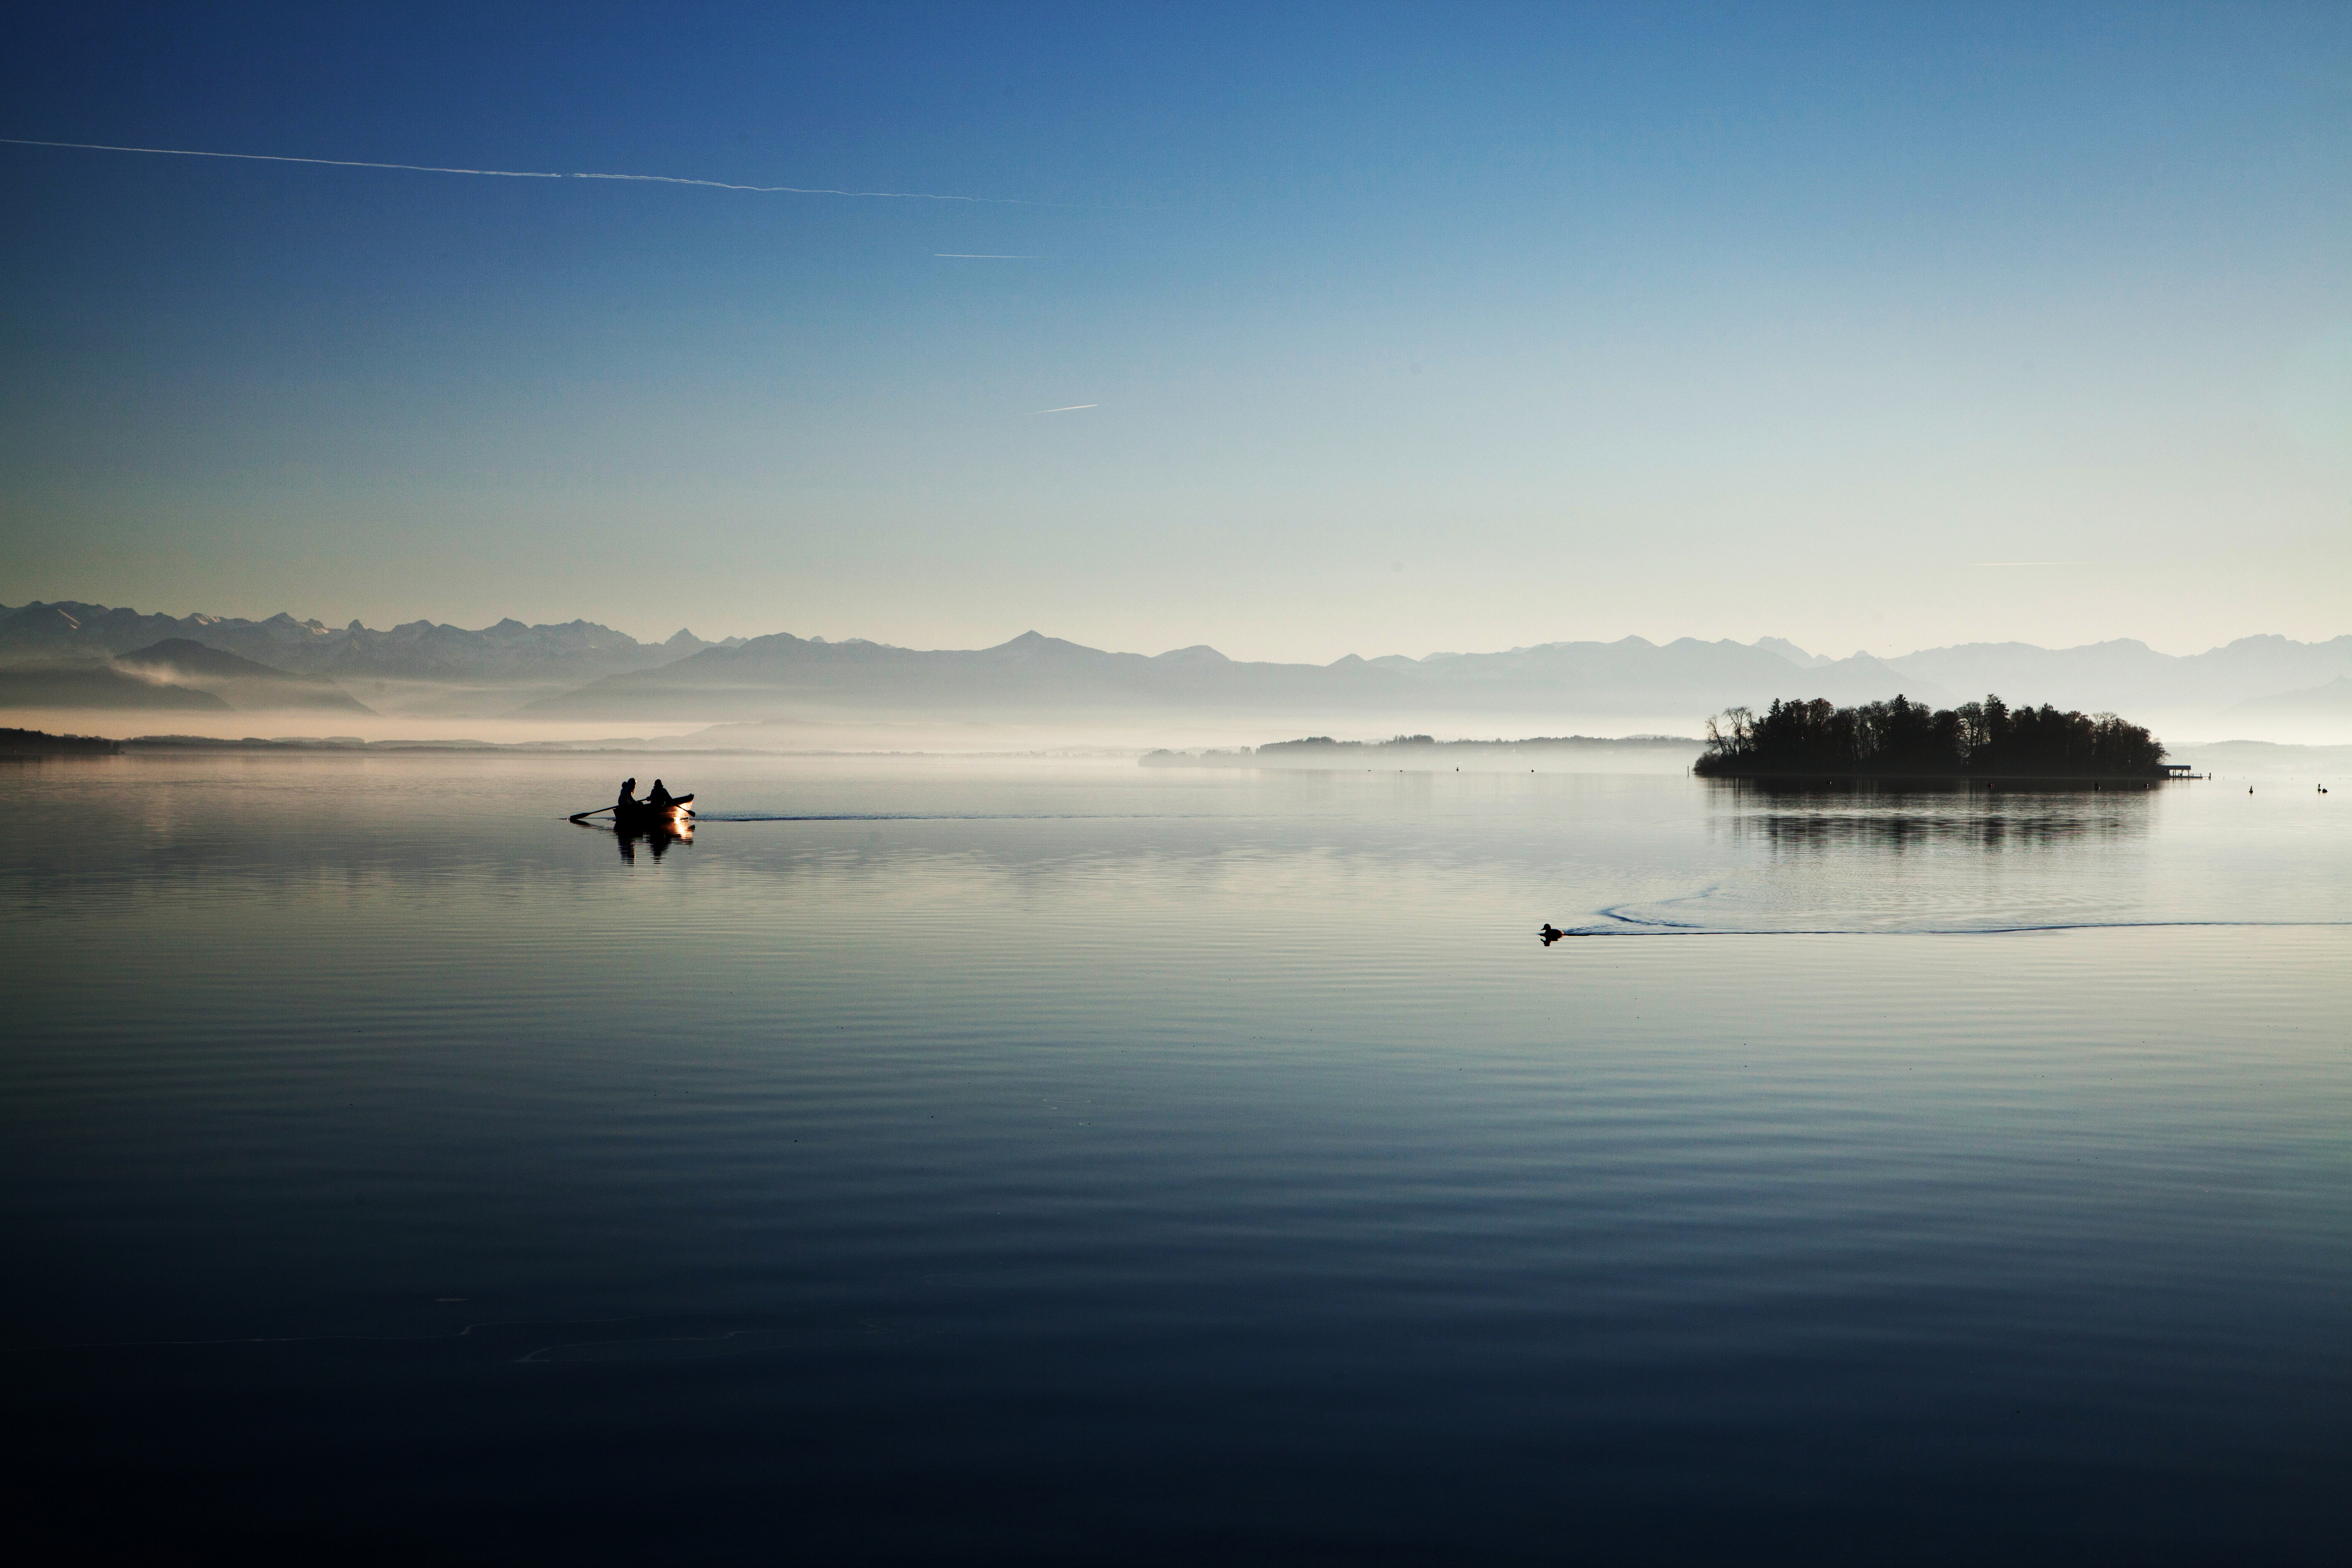
lake, starnberg, bavaria, upper bavaria, moutains, blue sky, winter, rowing boat, boat, alps, sky, body of water, water, atmospheric phenomenon, horizon, reflection, calm, blue, sea, morning, natural landscape, cloud, ocean, dawn, atmosphere, evening, sound, landscape, river, coast, shore, mist, sunrise, dusk, loch, sunlight, fog, sunset, bay